Gaither Vocal Band

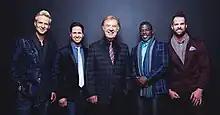
(l-r) Reggie Smith, Wes Hampton, Bill Gaither, Todd Suttles, Adam Crabb

The Gaither Vocal Band is an American southern gospel vocal group, named after its founder and leader Bill Gaither. On March 1, 2017, it was announced that the Gaither Vocal Band lineup consisted of Reggie Smith, Wes Hampton, Adam Crabb, Todd Suttles, and Bill Gaither. Although the group started out recording contemporary Christian music in the 1980s, it became known for southern gospel after the popularity of the "Gaither Homecoming" videos.